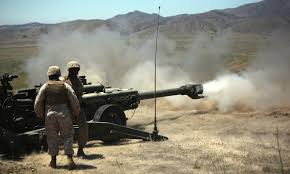
Label: D-30